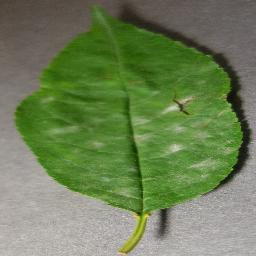
Label: Cherry___Powdery_mildew